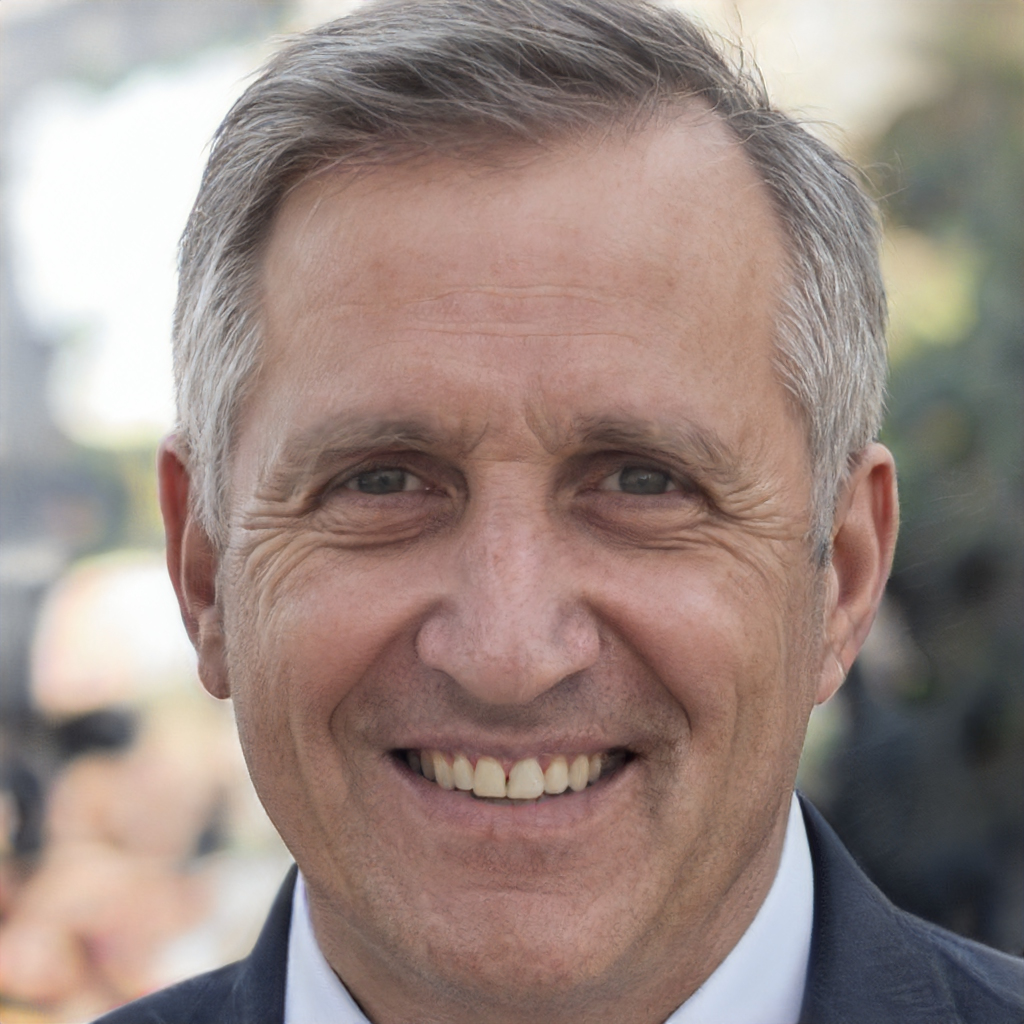
Gender: Male